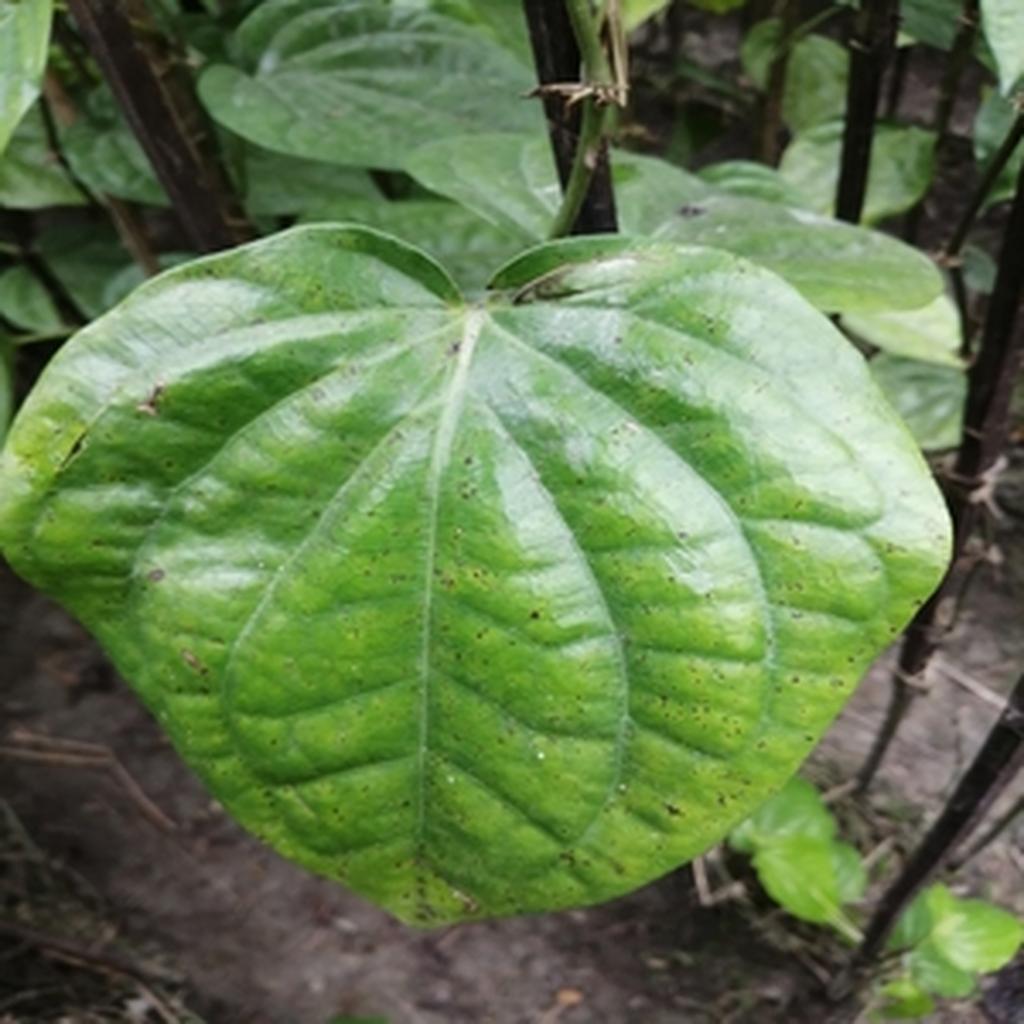
Label: Leaf_Spot